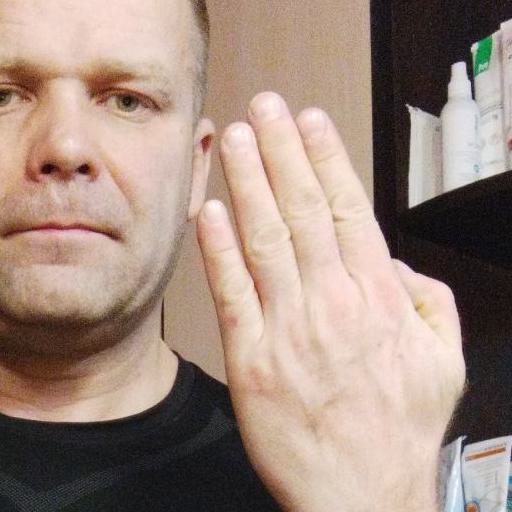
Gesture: stop_inverted